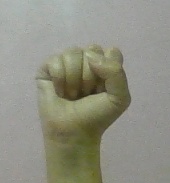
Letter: saad